David Hoffman (jurist)

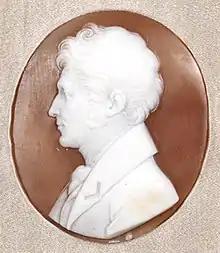
Cameo of David Hoffman,

David Hoffman (December 24, 1784November 11, 1854) was an American legal scholar. He taught law at the University of Maryland from 1814 to 1843. Hoffman wrote Hoffman's "Course of Legal Study", an influential early legal textbook.